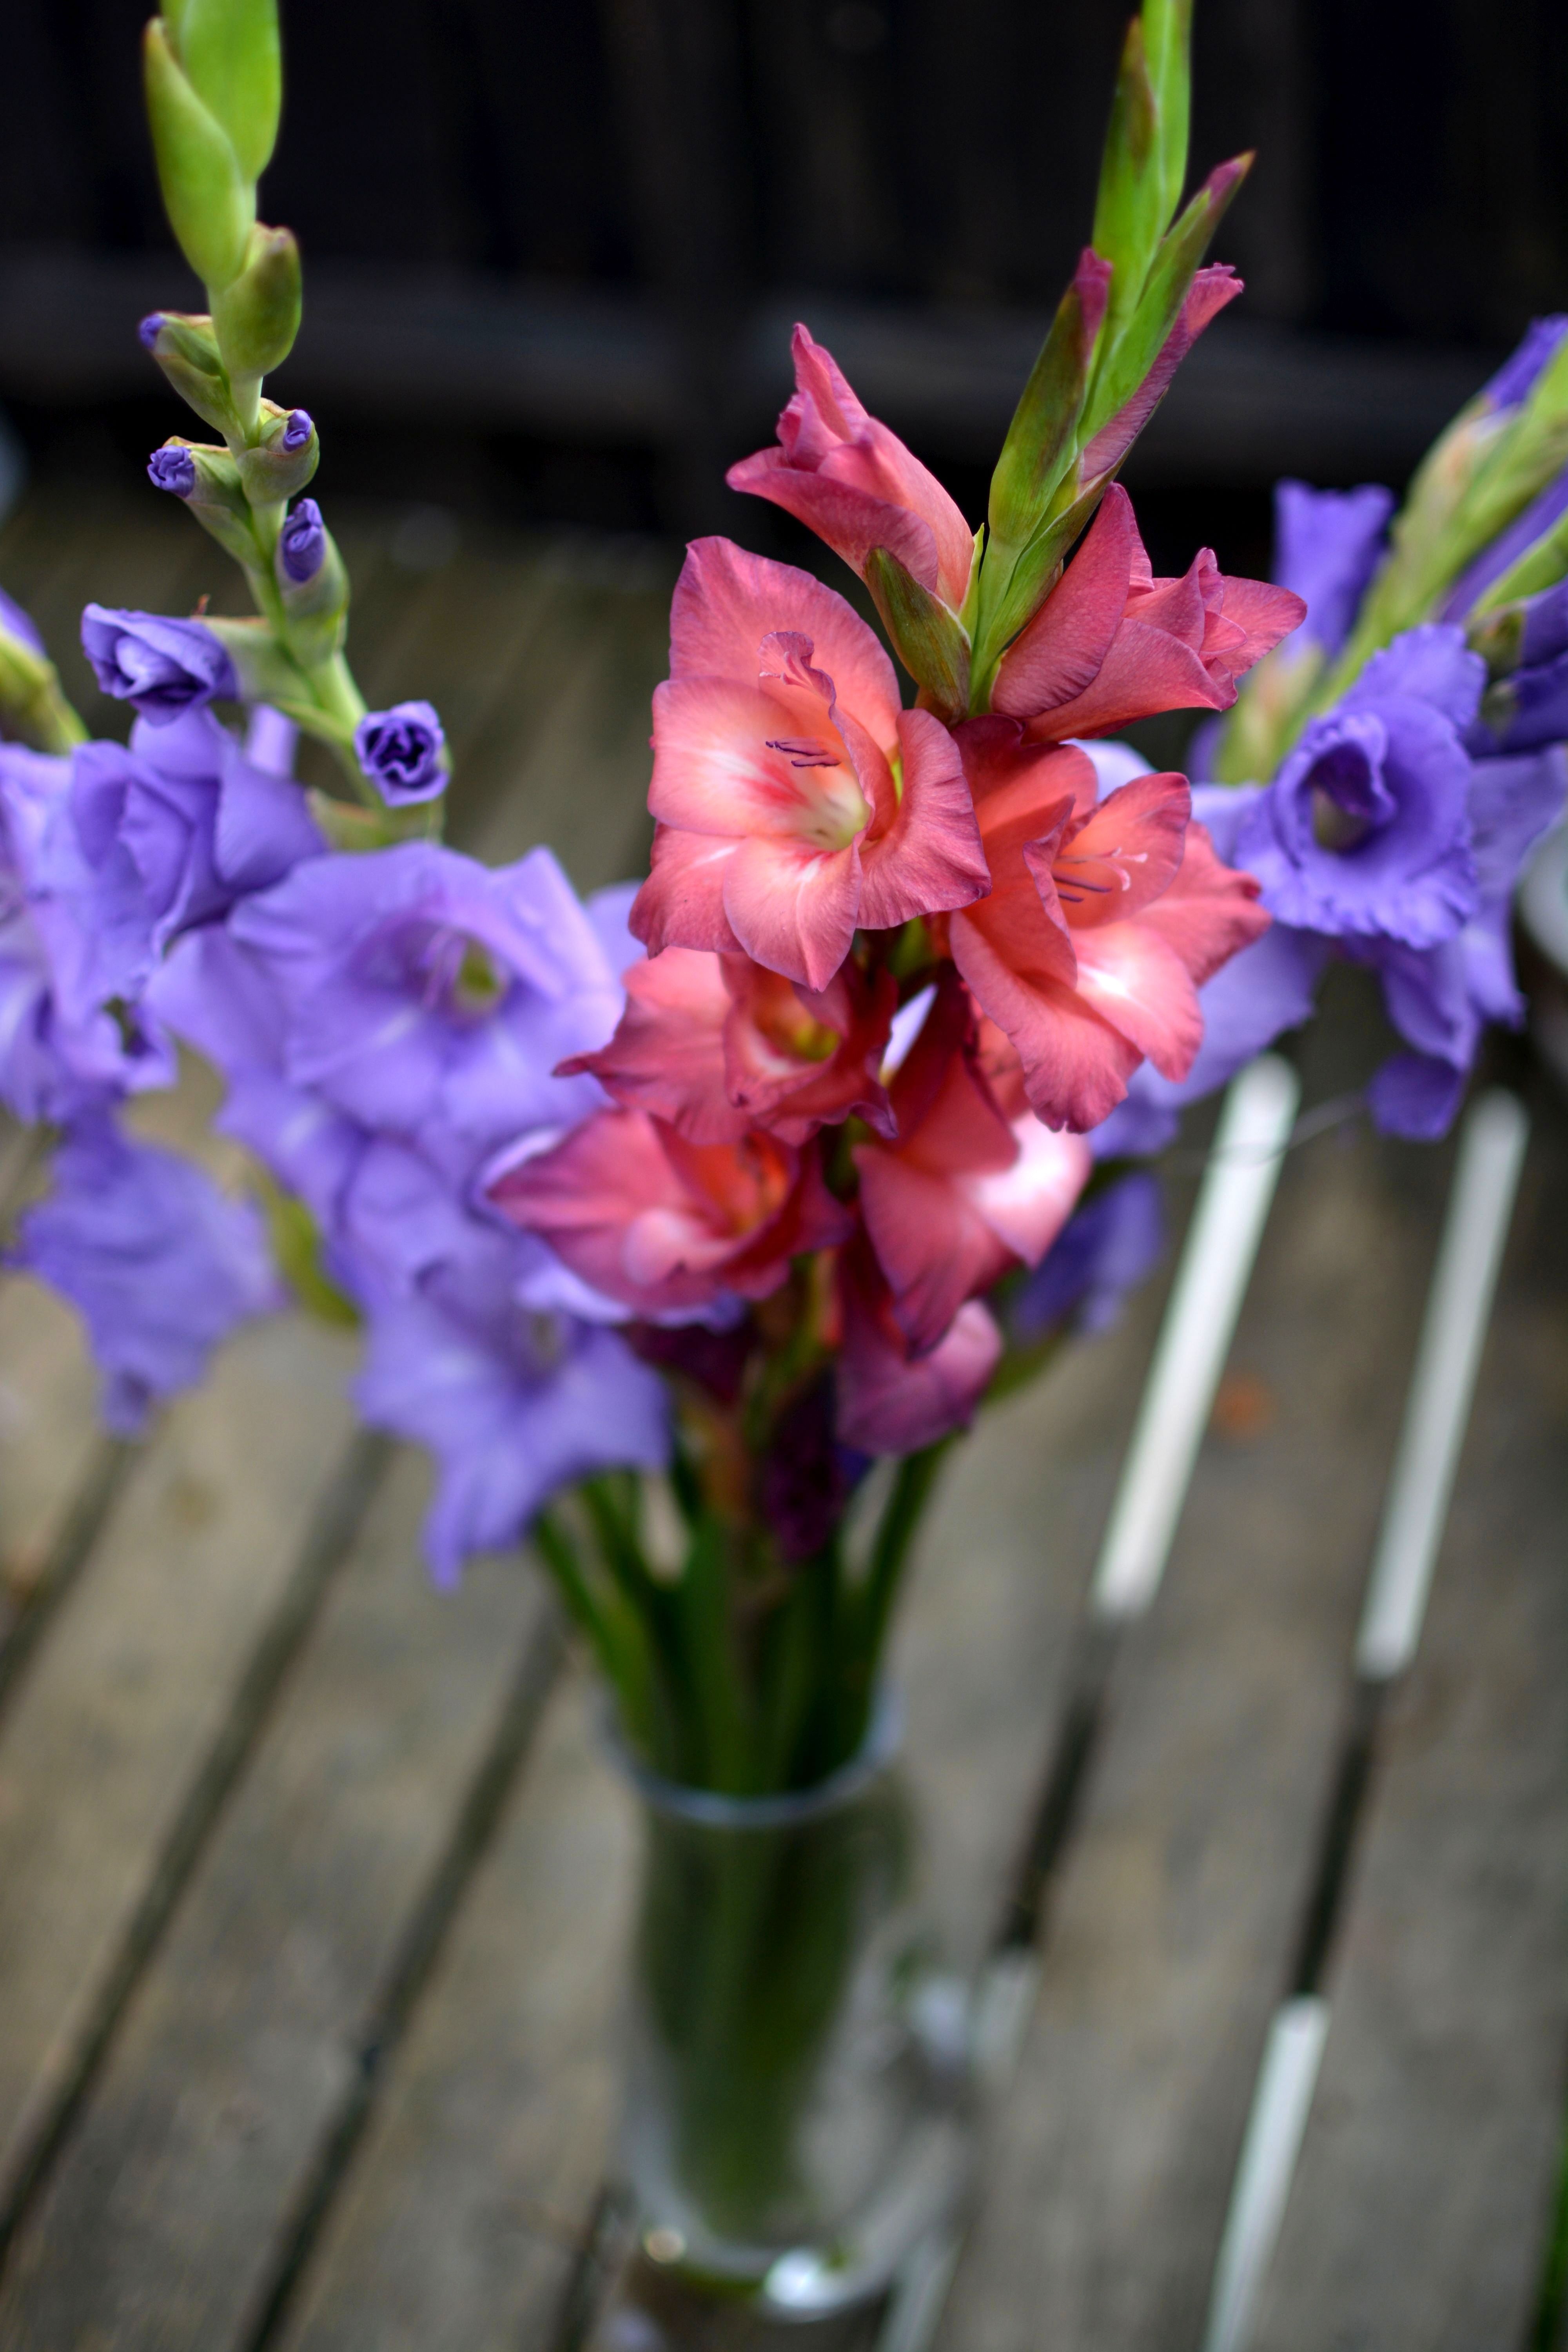
nature, blossom, blur, plant, flower, bloom, floral, bouquet, decoration, natural, smooth, fresh, romantic, botany, blooming, colorful, pink, flora, freshness, flowers, colors, seasonal, gladiola, bouquet of flowers, floristry, hyacinth, gladiolus, pink flowers, flowering plant, flower bouquet, flowers bouquet, floral design, cattleya, gladioli, dendrobium, land plant, flower arranging